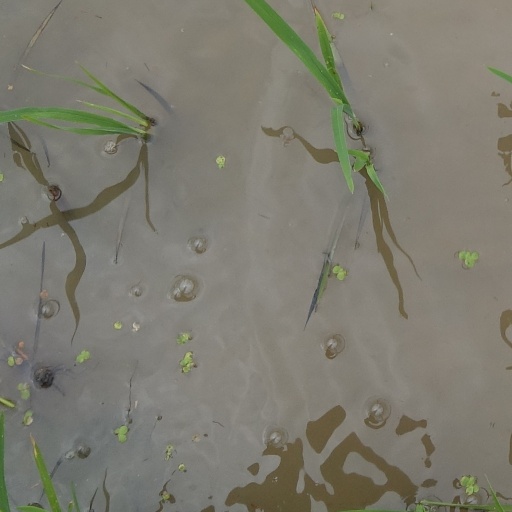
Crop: rice